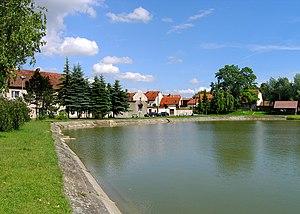
Jeneč est une commune du district de Prague-Ouest, dans la région de Bohême-Centrale, en République tchèque. Sa population s'élevait à 1 288 habitants en 2020.